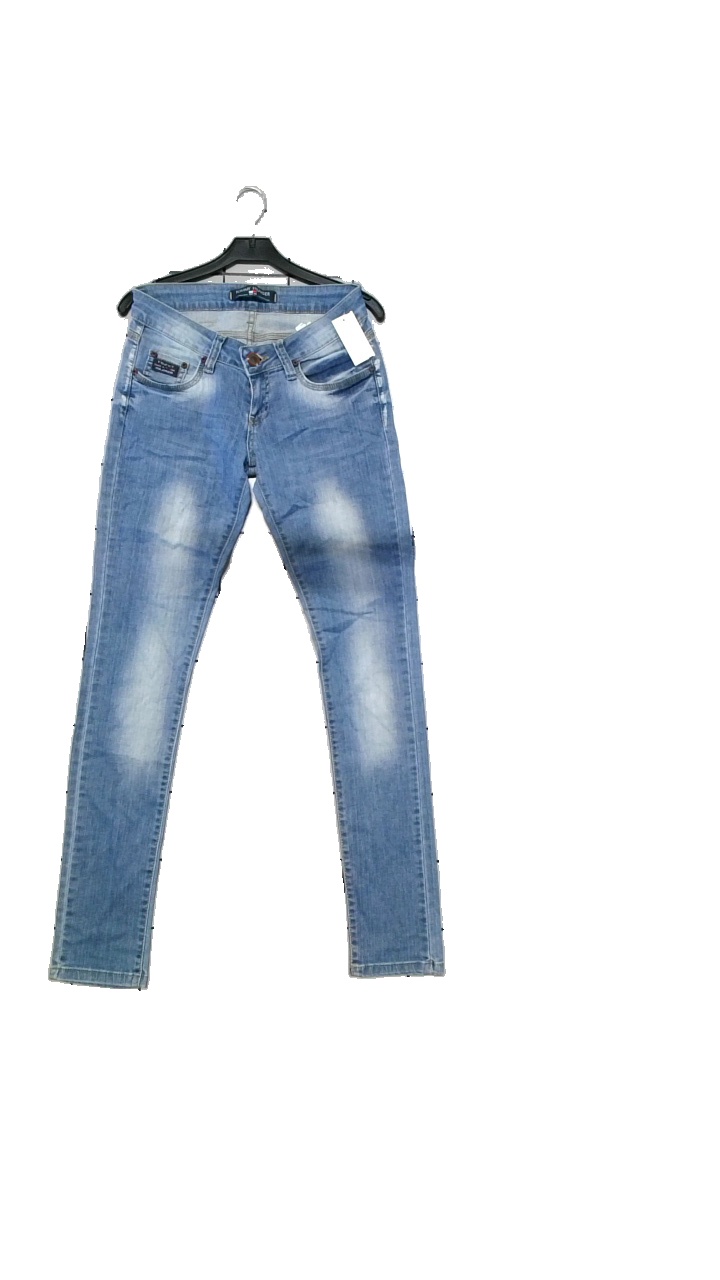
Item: Jeans (Unisex)
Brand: Tommy Hilfiger
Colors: Blue, White
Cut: Tight
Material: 97% cotton, 3% elastane
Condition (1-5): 5
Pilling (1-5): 4
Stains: Minor
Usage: Reuse
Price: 150-250